Charles Graham (bishop)

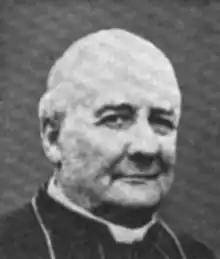

Charles Maurice Graham (1834–1912) was a British clergyman who held high office in the Roman Catholic Church.